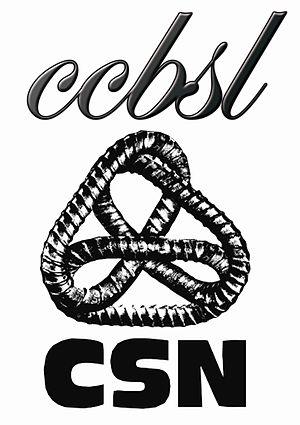
Logo du Conseil central du Bas-Saint-Laurent CSN
"Le Conseil central du Bas-saint-Laurent est l'un des treize conseils centraux de la Confédération des syndicats nationaux. Le dernier congrès du Conseil central du Bas-Saint-Laurent s'est tenu en mai 2013 à Rivière-du-Loup sous le thème ""POUR"". Le Conseil central est un porte-parole privilégié dans la région du Bas-Saint-Laurent. La CSN régionale intervient régulièrement dans les débats qui touchent ses membres, mais plus largement sur les conditions de vie des Bas-Laurentiens en général.